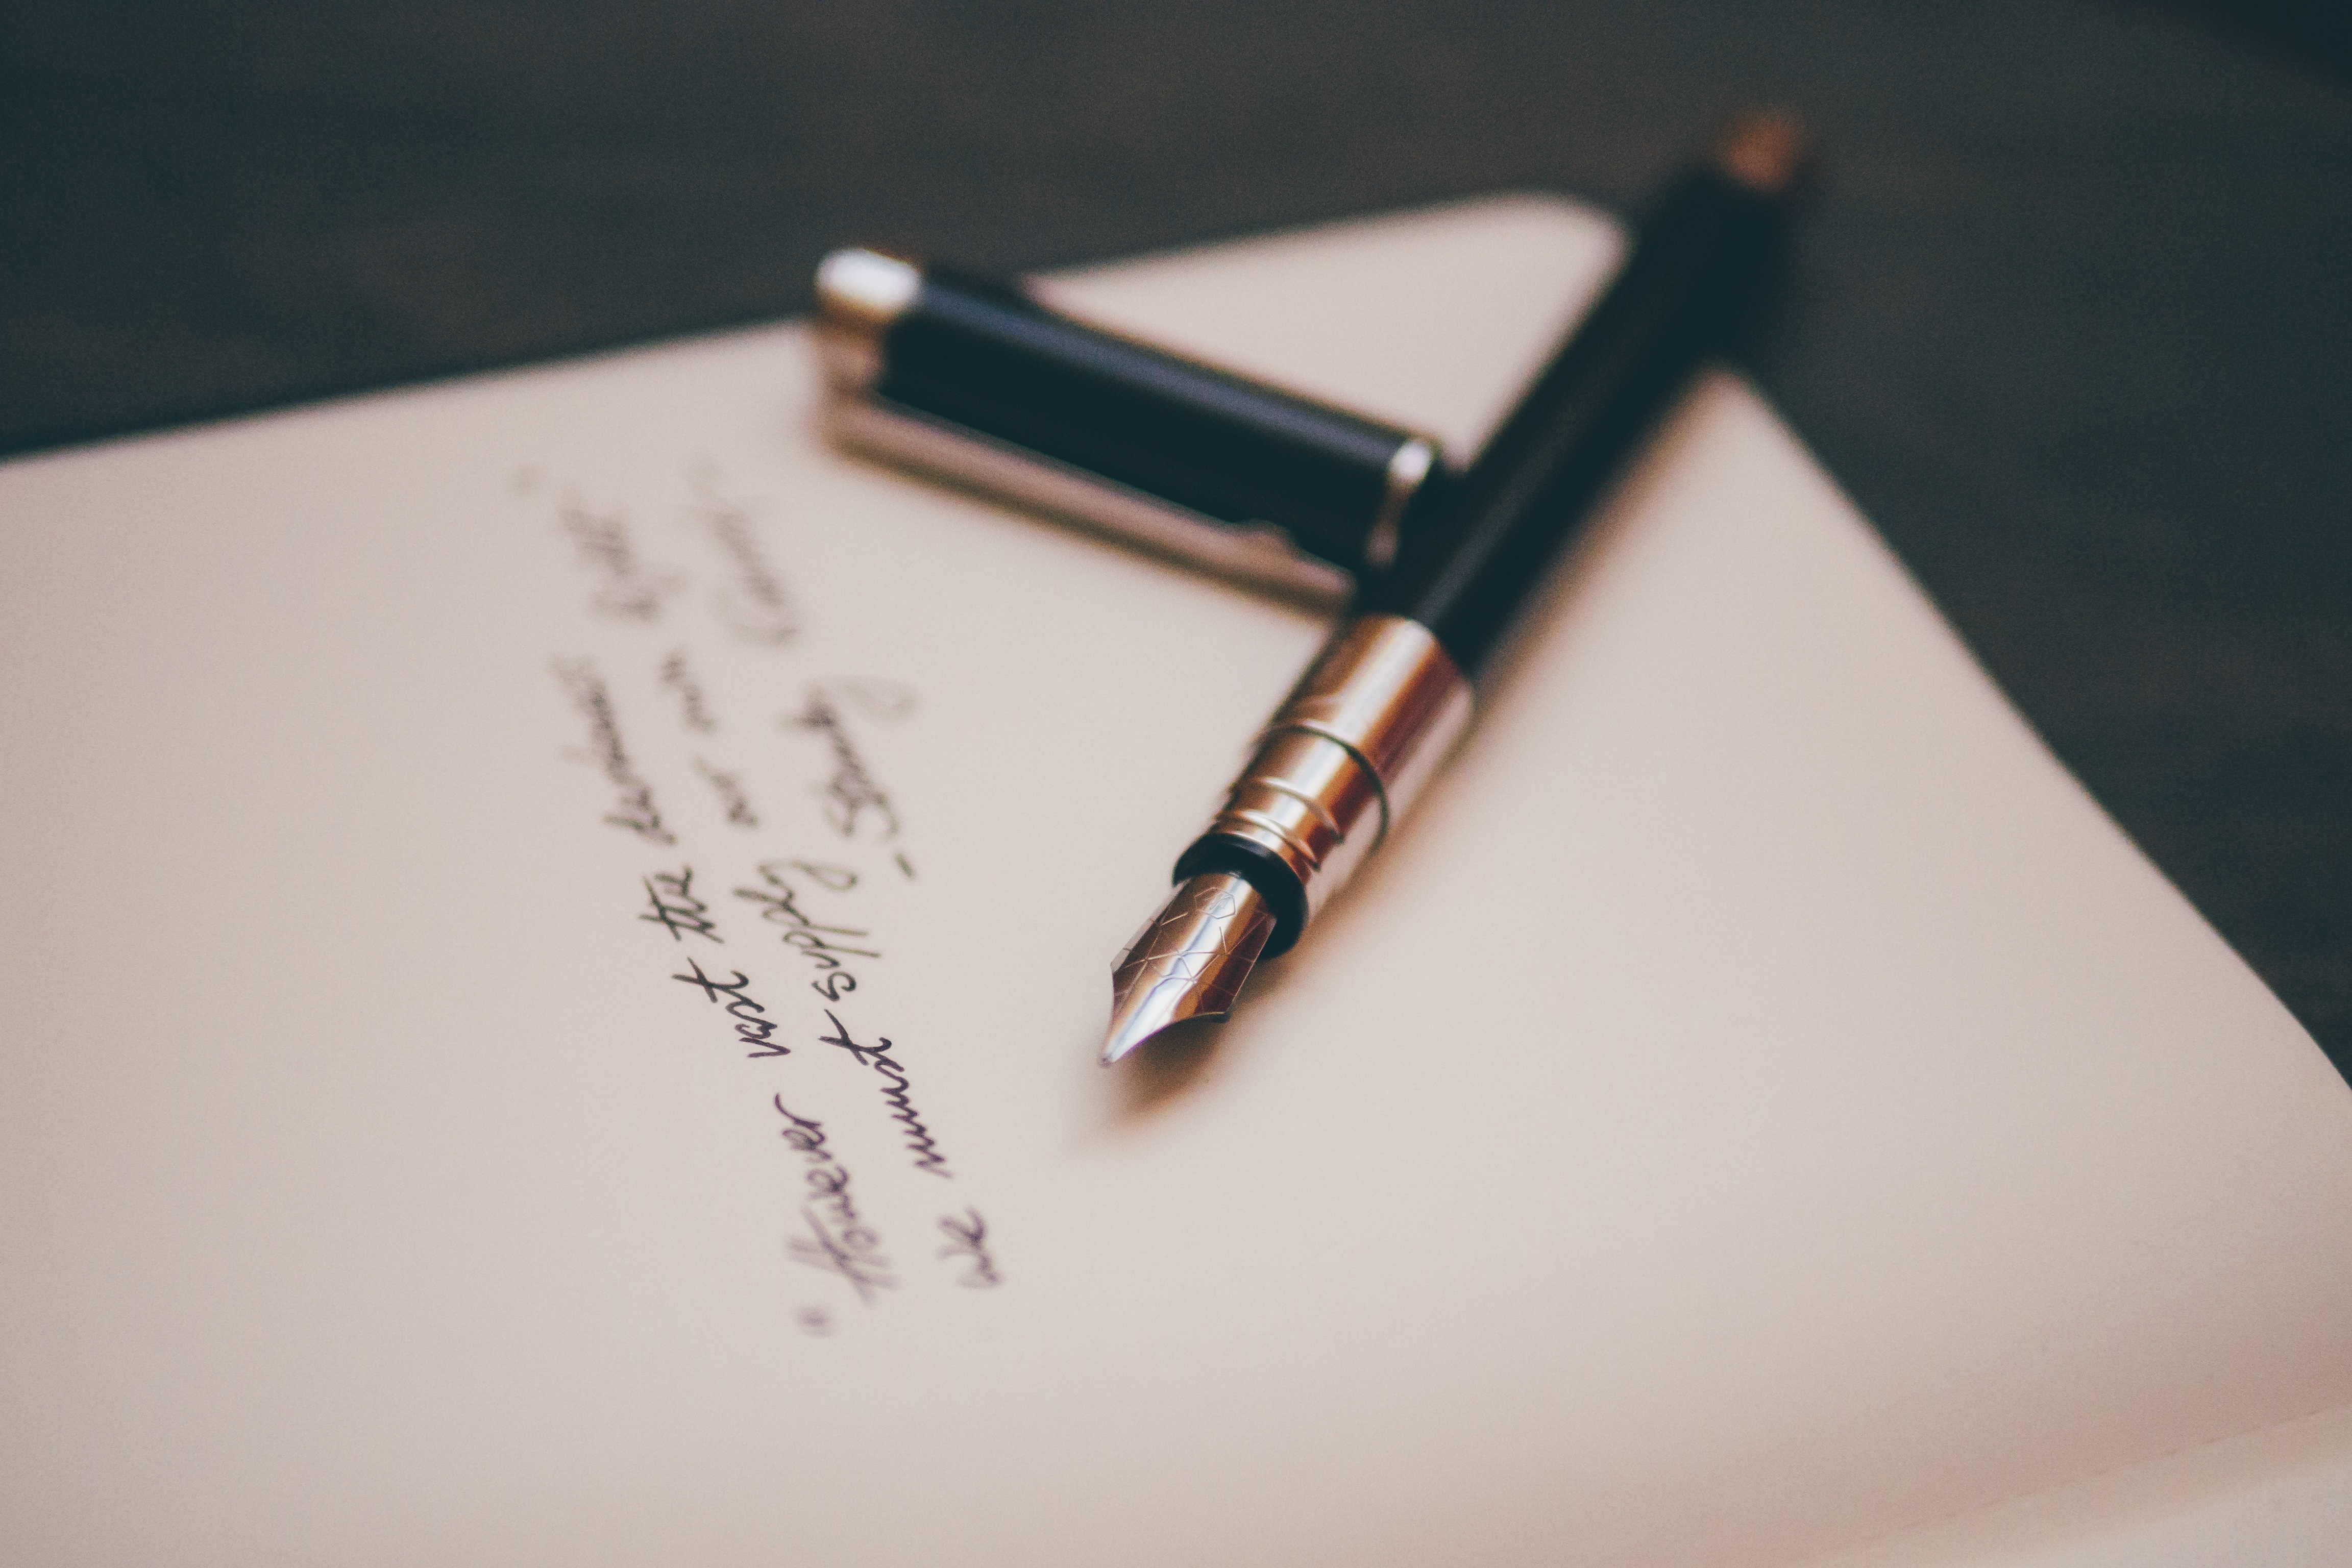
notebook, writing, hand, white, pen, finger, color, blue, paper, fountain pen, art, sketch, drawing, glasses, calligraphy, shape